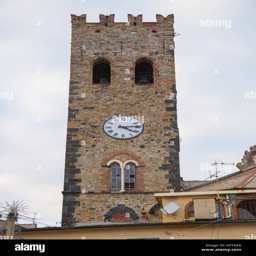
bell tower in the village